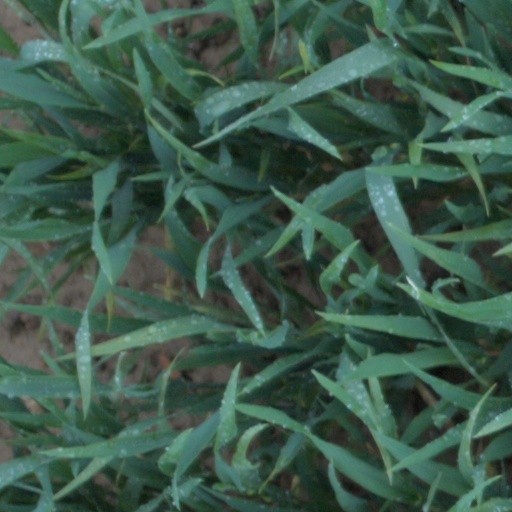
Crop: wheat